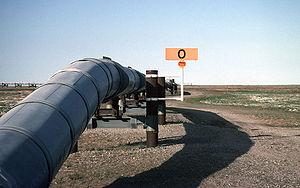
Un oléoduc est une canalisation destinée au transport du pétrole.
L'Union de la Russie et de la Biélorussie est une union supranationale de type confédérale et intergouvernementale qui est censée conduire à une progressive « fusion » entre la Fédération de Russie et la République de Biélorussie.
Le pipeline est un mode de transport, sur de grandes distances de matières fluides, réalisé au moyen de tubes et accessoires sous pression, constituant un système souvent en réseau.
Un Système d'information géographique permet une intégration organisationnelle de données de sources différentes. Autrement dit, c'est un système qui assure la collecte, le stockage, l’analyse et la visualisation de données. Les SIG nous offrent les outils d'aide à la prise de décision.